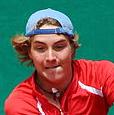
Age: 20